Caladenia footeana

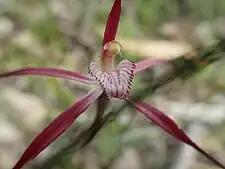
labellum detail

"Caladenia footeana" is a terrestrial, perennial, deciduous, herb with an underground tuber and which often grows in small clumps of up to ten plants. It has a single erect, hairy leaf, long and wide. One or two flowers long and wide are borne on a stalk high. The flowers are dark pinkish-red with maroon markings and the sepals and petals have long, thread-like tips. The dorsal sepal is erect, long and about wide at the base. The lateral are long and wide at the base and spread horizontally near the base, then curve or hang downwards. The petals are about the same size as the lateral sepals and hang similarly. The labellum is long and wide and creamy-white with spreading red lines. The sides of the labellum have short, blunt teeth and the tip of the labellum is curved downwards. There are two rows of reddish, anvil-shaped calli along the centre of the labellum. Flowering occurs from July to early October.